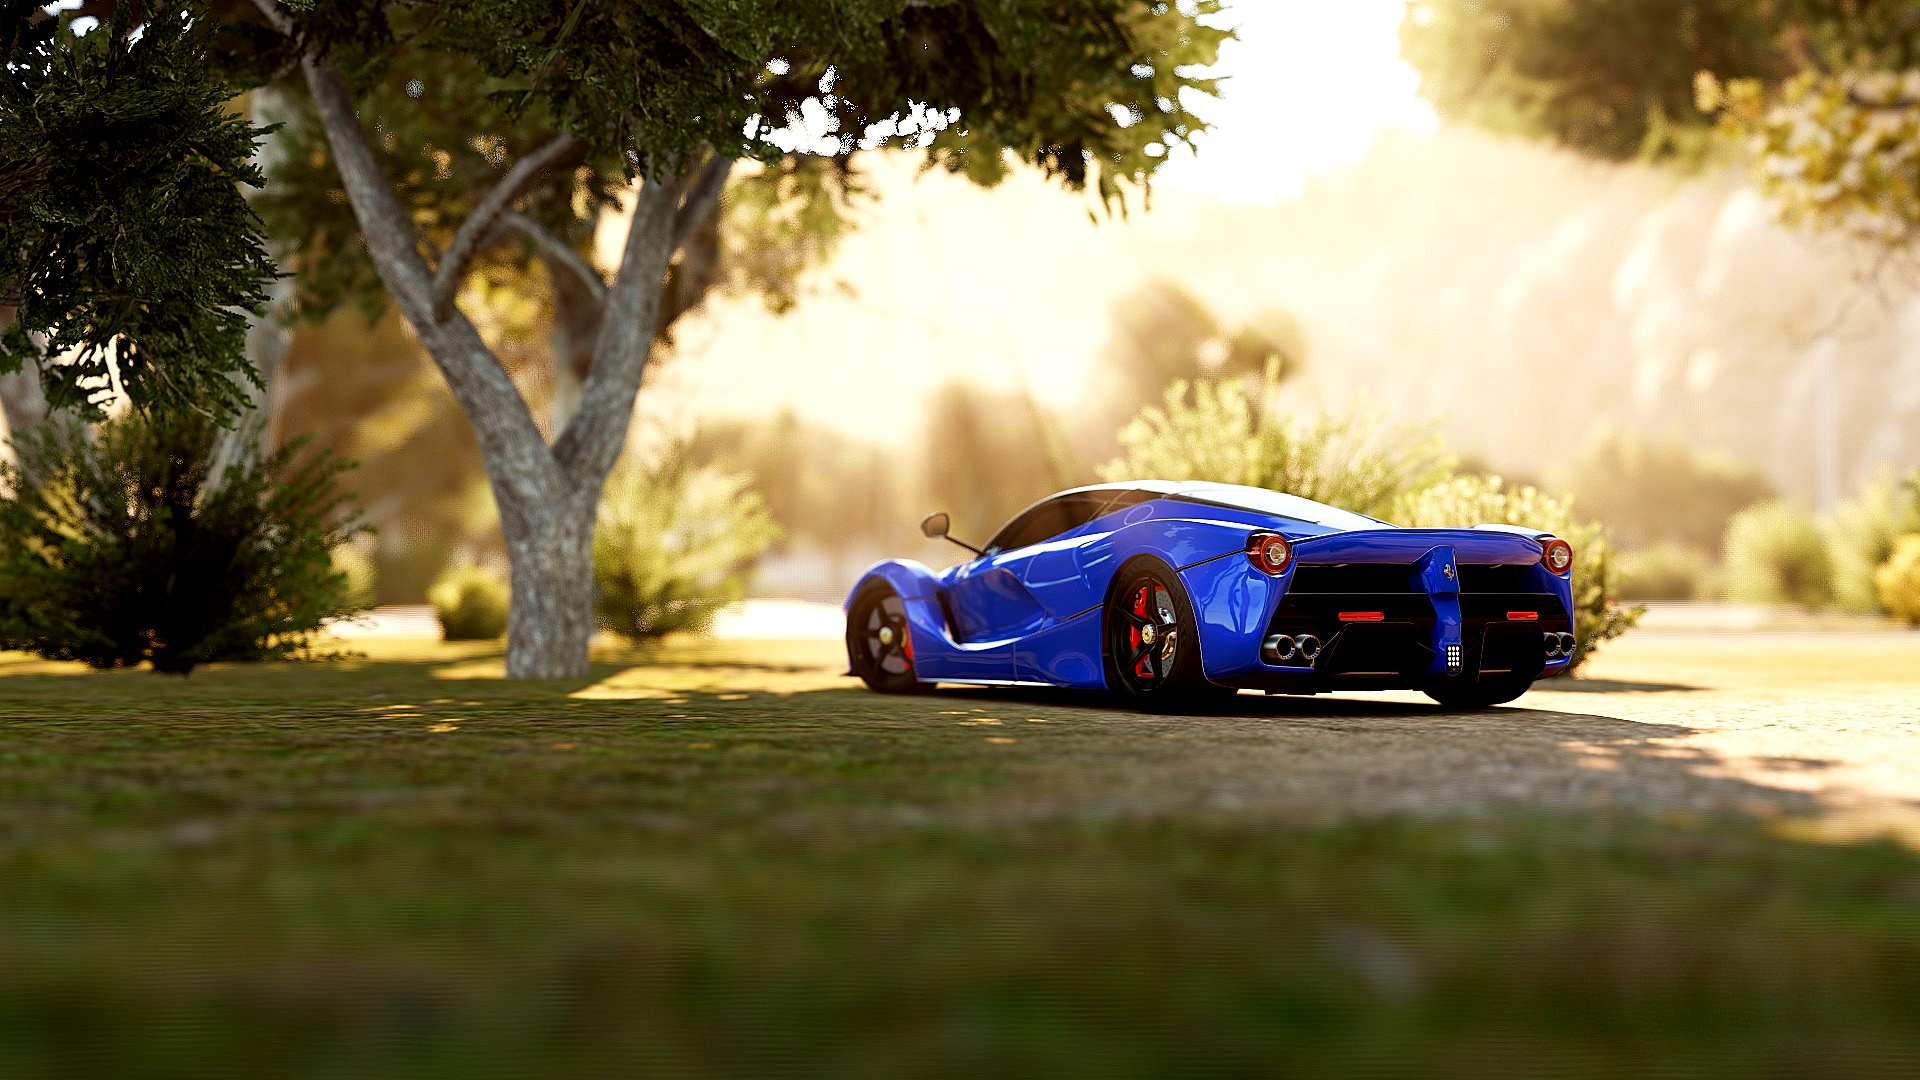
car, vehicle, sports car, supercar, lamborghini, land vehicle, automobile make, automotive design, luxury vehicle, lamborghini aventador